A Paladin in Hell

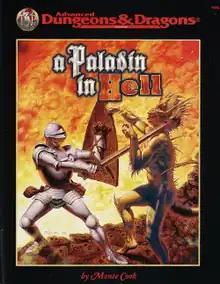
Cover art by Fred Fields, 1998

A Paladin in Hell is an adventure published by TSR in 1998 for the fantasy role-playing game "Advanced Dungeons & Dragons" ("AD&D"). The adventure was inspired by a black & white illustration with the same title that appeared in the original edition of the "Players Handbook".